Describe the emotion expressed in this image:  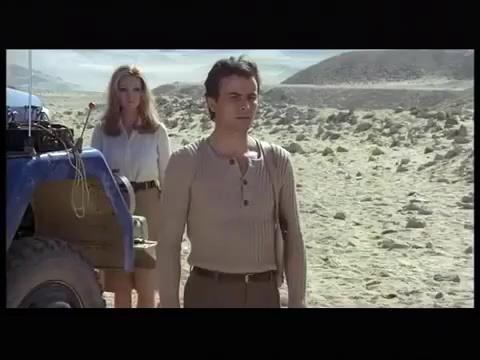
This person displays Pain, valence and arousal with low intensity.